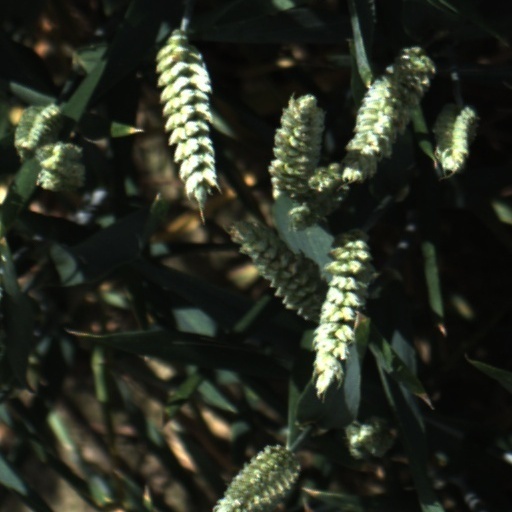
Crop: wheat